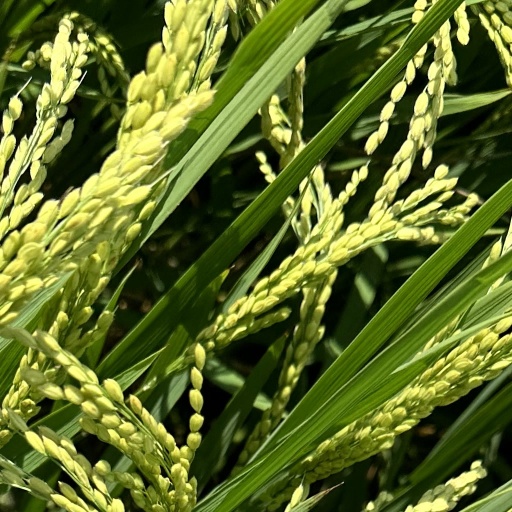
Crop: rice